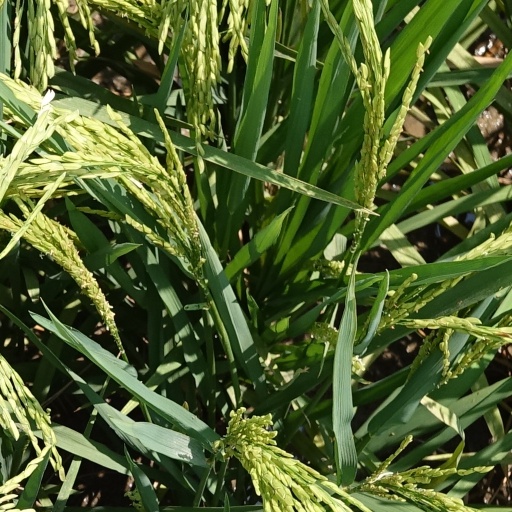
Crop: rice